Answer in natural language. Considering the relative positions, where is gray colour chair  shape square (highlighted by a green box) with respect to gray colour chair  shape square (highlighted by a blue box)? Choose between the following options: below or above
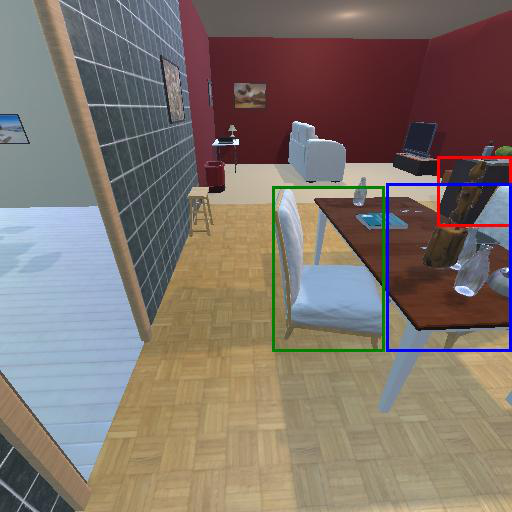
<answer>below</answer>